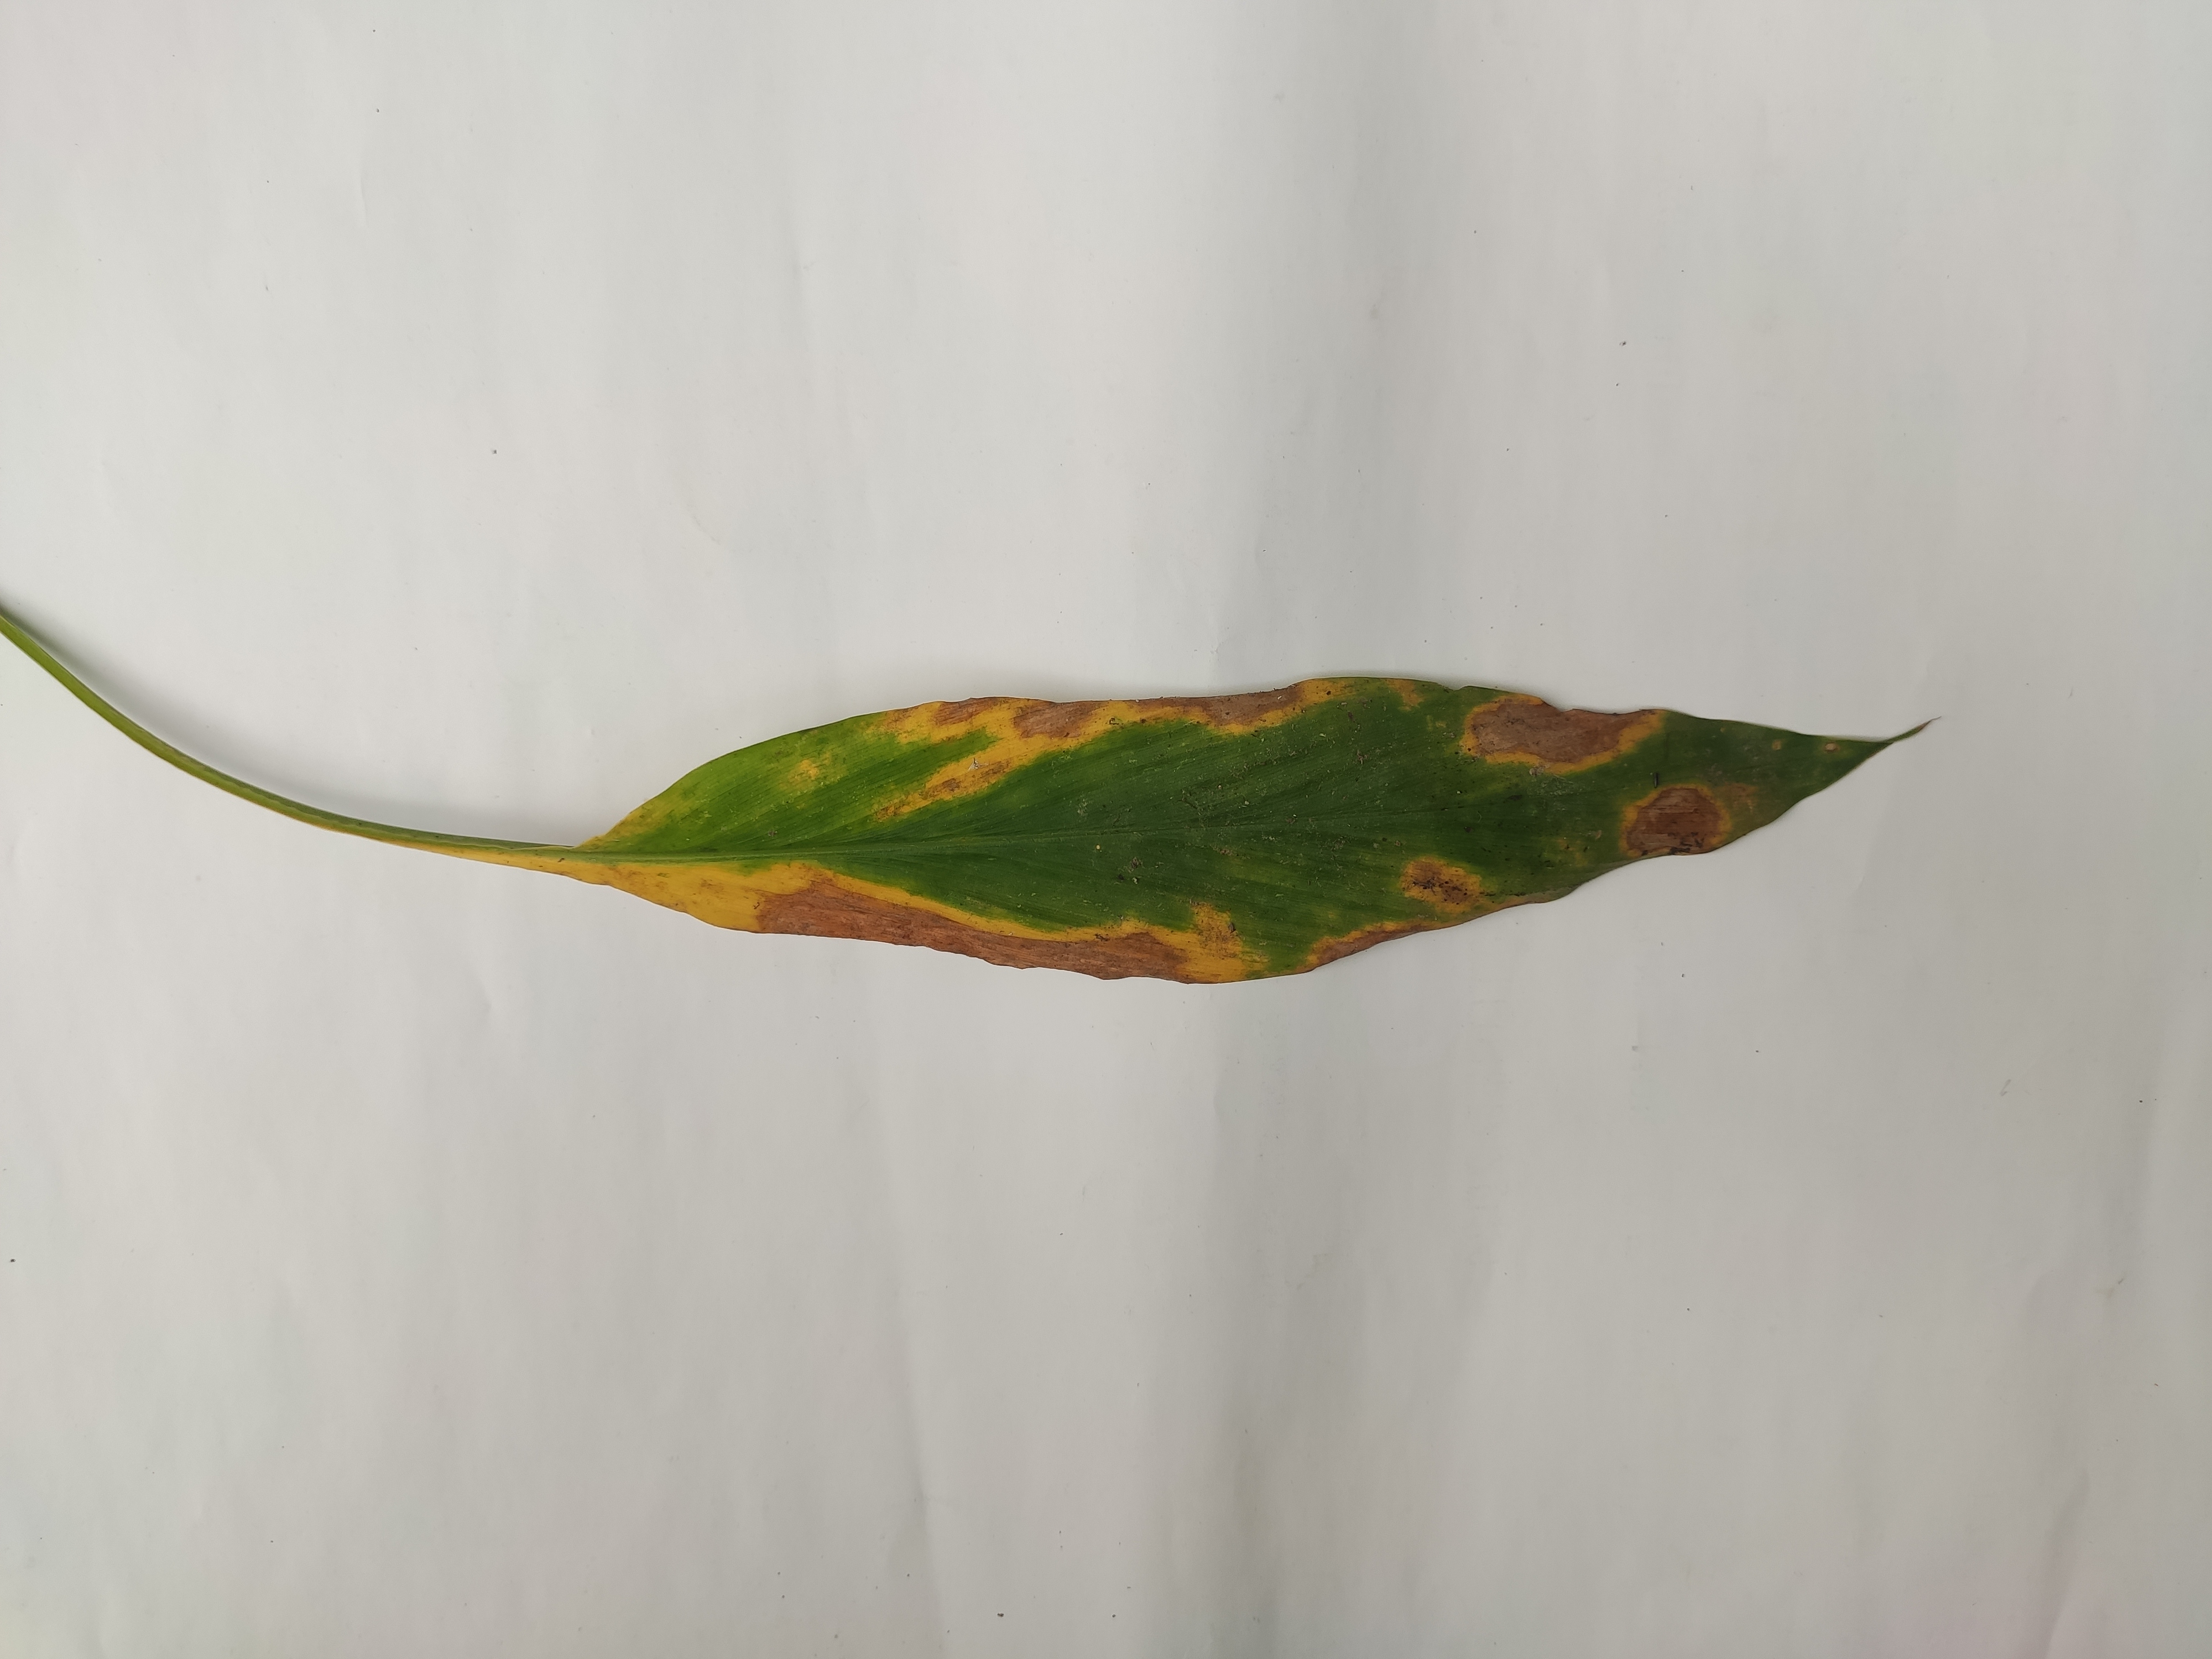
Label: Leaf_Spot